Boundary Channel

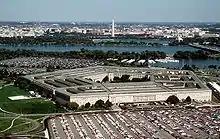
Aerial view of the Columbia Island Marina and the Pentagon Lagoon in relationship to The Pentagon and the Potomac River.

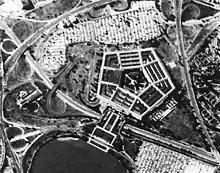
Corona image of The Pentagon and part of the Lagoon, 25 September 1967

Pentagon Lagoon is a shallow pool which is part of the Boundary Channel. It was originally constructed as part of the channel, and was originally quite small as well as unnamed.